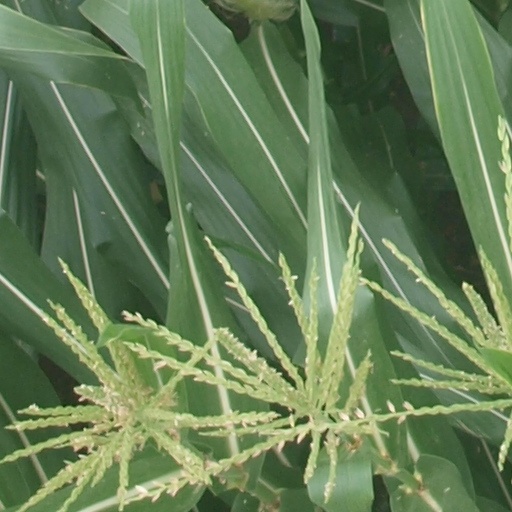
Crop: maize; corn